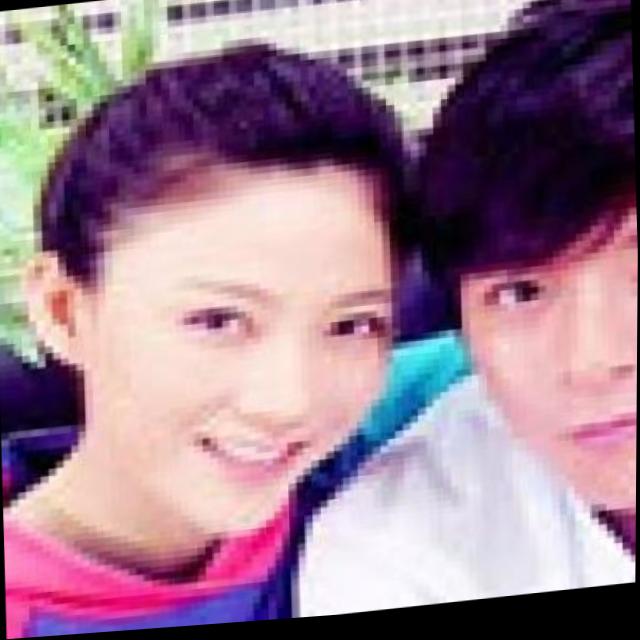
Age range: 21-44